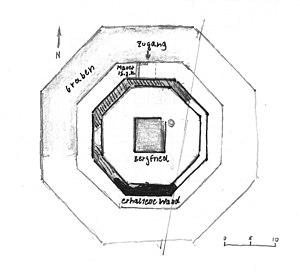
Plan du Château de Burgstall, Guebwiller